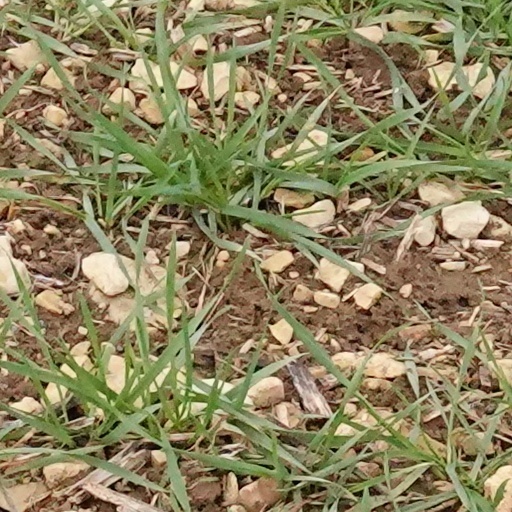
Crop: wheat